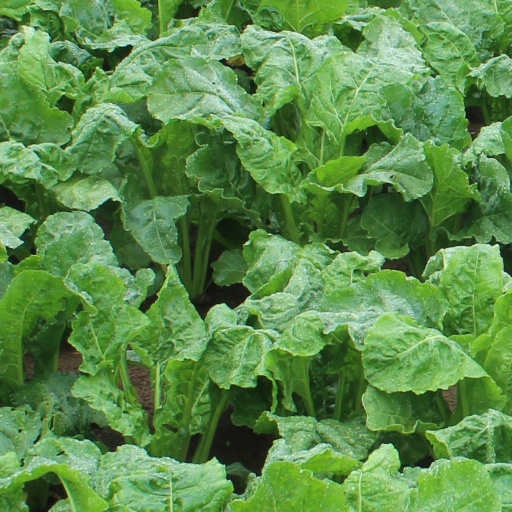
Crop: sugar beet